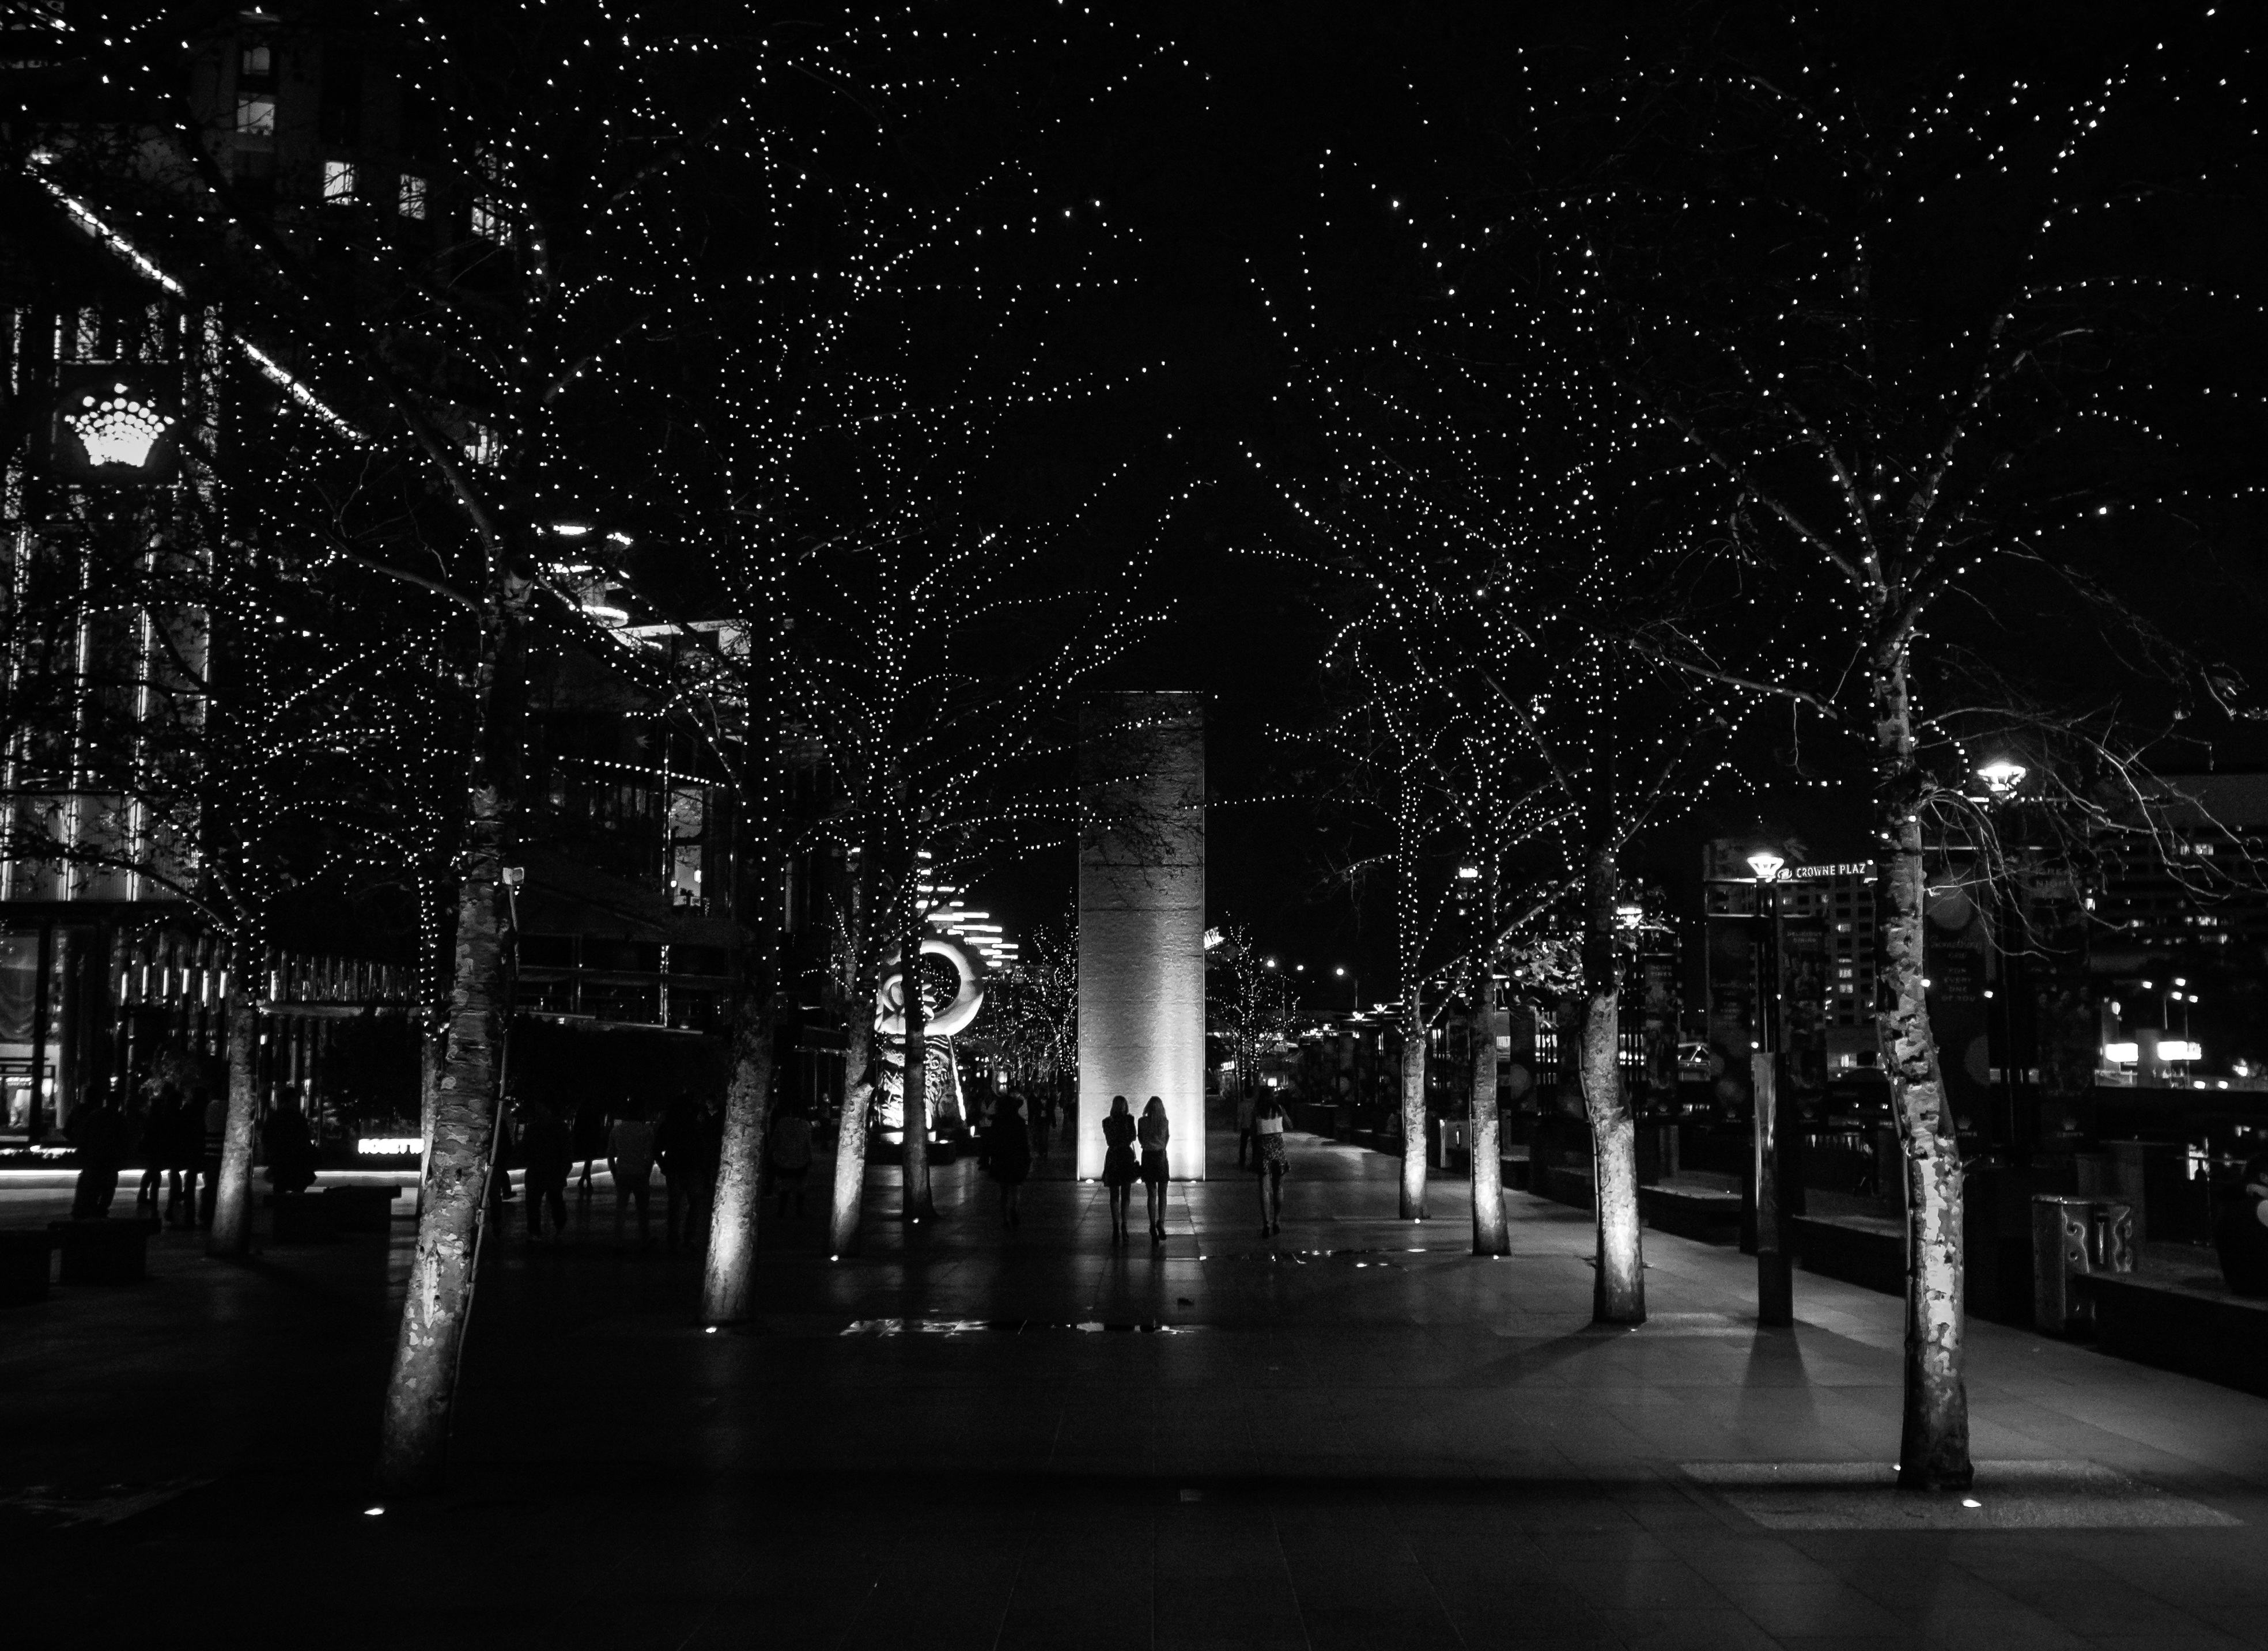
tree, silhouette, walking, light, black and white, woman, white, street, night, building, city, urban, walk, young, reflection, darkness, fashion, street light, shopping, monochrome, lighting, modern, lights, symmetry, midnight, christmas lights, monochrome photography